Thomas Tobin

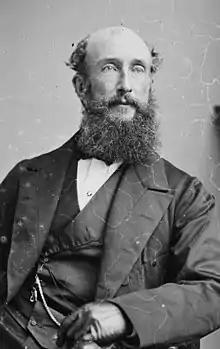
Sir Thomas Tobin

Sir Thomas Tobin (22 March 1807 – 9 January 1881) was a British merchant. He moved to Ballincollig in 1863 to become managing director of Ballincollig Royal Gunpowder Mills. He played an active part in the social and industrial life of Ballincollig and Cork until his death in 1881.